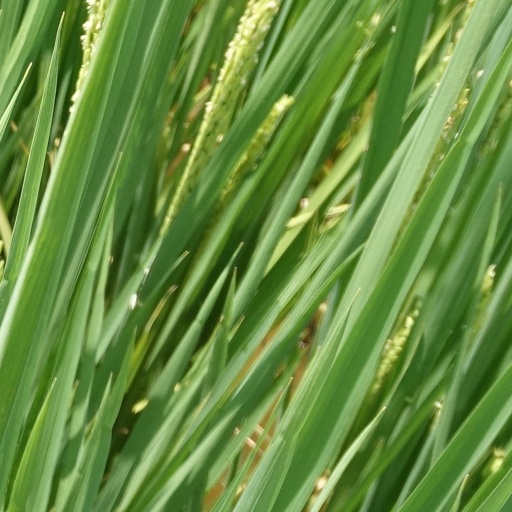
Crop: rice